Abubakar Tafawa Balewa Stadium

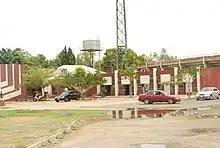
Abubakar Tafawa Balewa Stadium Bauchi Building

Distinguishing features of the stadium include a world-class FIFA standard scoreboard, LED display and energy saving floodlights, closed-circuit television (CCTV) for security surveillance, and an ultra-modern media centre. It also houses an Olympic-size 10-lane swimming pool.